No. 488 Squadron RNZAF

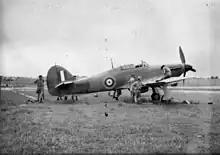
Hawker Hurricane Mk.IIB/Trop at RAF Kallang, January 1942

No. 488 Squadron was reformed on 25 June 1942 at Church Fenton, in Yorkshire, as a night fighter 'intruder' unit equipped with the twin-engined Bristol Beaufighter. The squadron aircraft carried the code letters ME. When it switched to a defensive role in August 1943 it was re-equipped with de Havilland Mosquitoes. Flight Lieutenant John Hall and his radar operator Jock Cairns combined to destroy two German bombers on the opening night of the Luftwaffe's Operation Steinbock, its renewed bombing campaign against England.